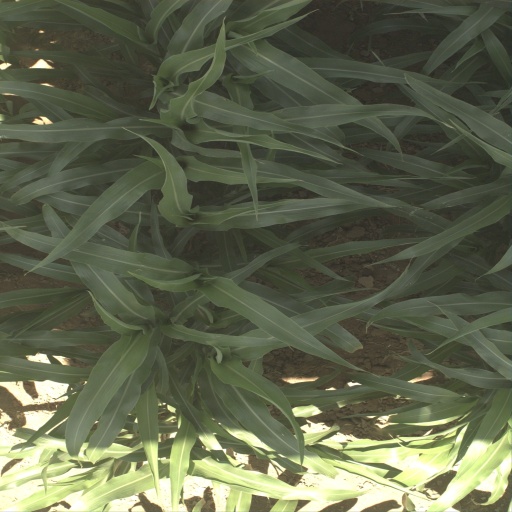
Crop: sorghum